2013 UEFA Super Cup

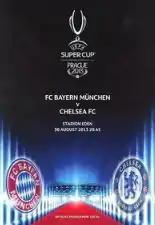
Match programme cover

The 2013 UEFA Super Cup was the 38th UEFA Super Cup, an annual football match organised by UEFA and contested by the reigning champions of the two main European club competitions, the UEFA Champions League and the UEFA Europa League. In a repeat of the 2012 UEFA Champions League Final, the match featured Bayern Munich, the winners of the 2012–13 UEFA Champions League, and Chelsea, the winners of the 2012–13 UEFA Europa League. Having beaten Bayern in the 2012 Champions League Final, it was Chelsea's second consecutive appearance in the Super Cup. It was played at the Fortuna Arena in Prague, Czech Republic, on 30 August 2013, and was the first to be held away from the Stade Louis II in Monaco since it became a one-legged match in 1998.